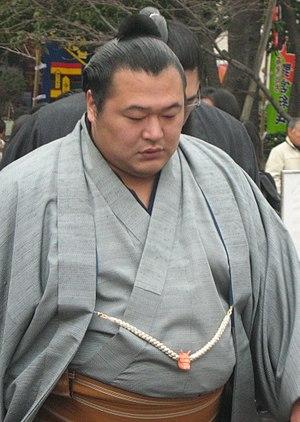
Toyonoshima Daiki, né le 26 juin 1983 sous le nom de Daiki Kajiwara, est un lutteur sumo originaire de la préfecture de Kōchi. Il fait ses débuts professionnels en janvier 2002 et atteint la première division en septembre 2004. Il a été vice-champion dans cinq tournois et a gagné dix prix sanshō. Son plus haut rang est celui de sekiwake qu'il a atteint pour la première fois en septembre 2008 et l'a conservé pendant cinq tournois à cette date. Après une suspension en juillet 2010, il retombe dans la seconde division jūryō mais remonte en makuuchi en novembre 2010 et participe aux éliminatoires pour le championnat. Il a été vice-champion dans quatre autres tournois de la première division. Il a remporté quatre kinboshi pour ses combats contre des yokozunas, dont il a gagné trois d'entre eux contre Harumafuji Kōhei de 2013 à 2015. Il combat pour l'écurie Tokitsukaze.